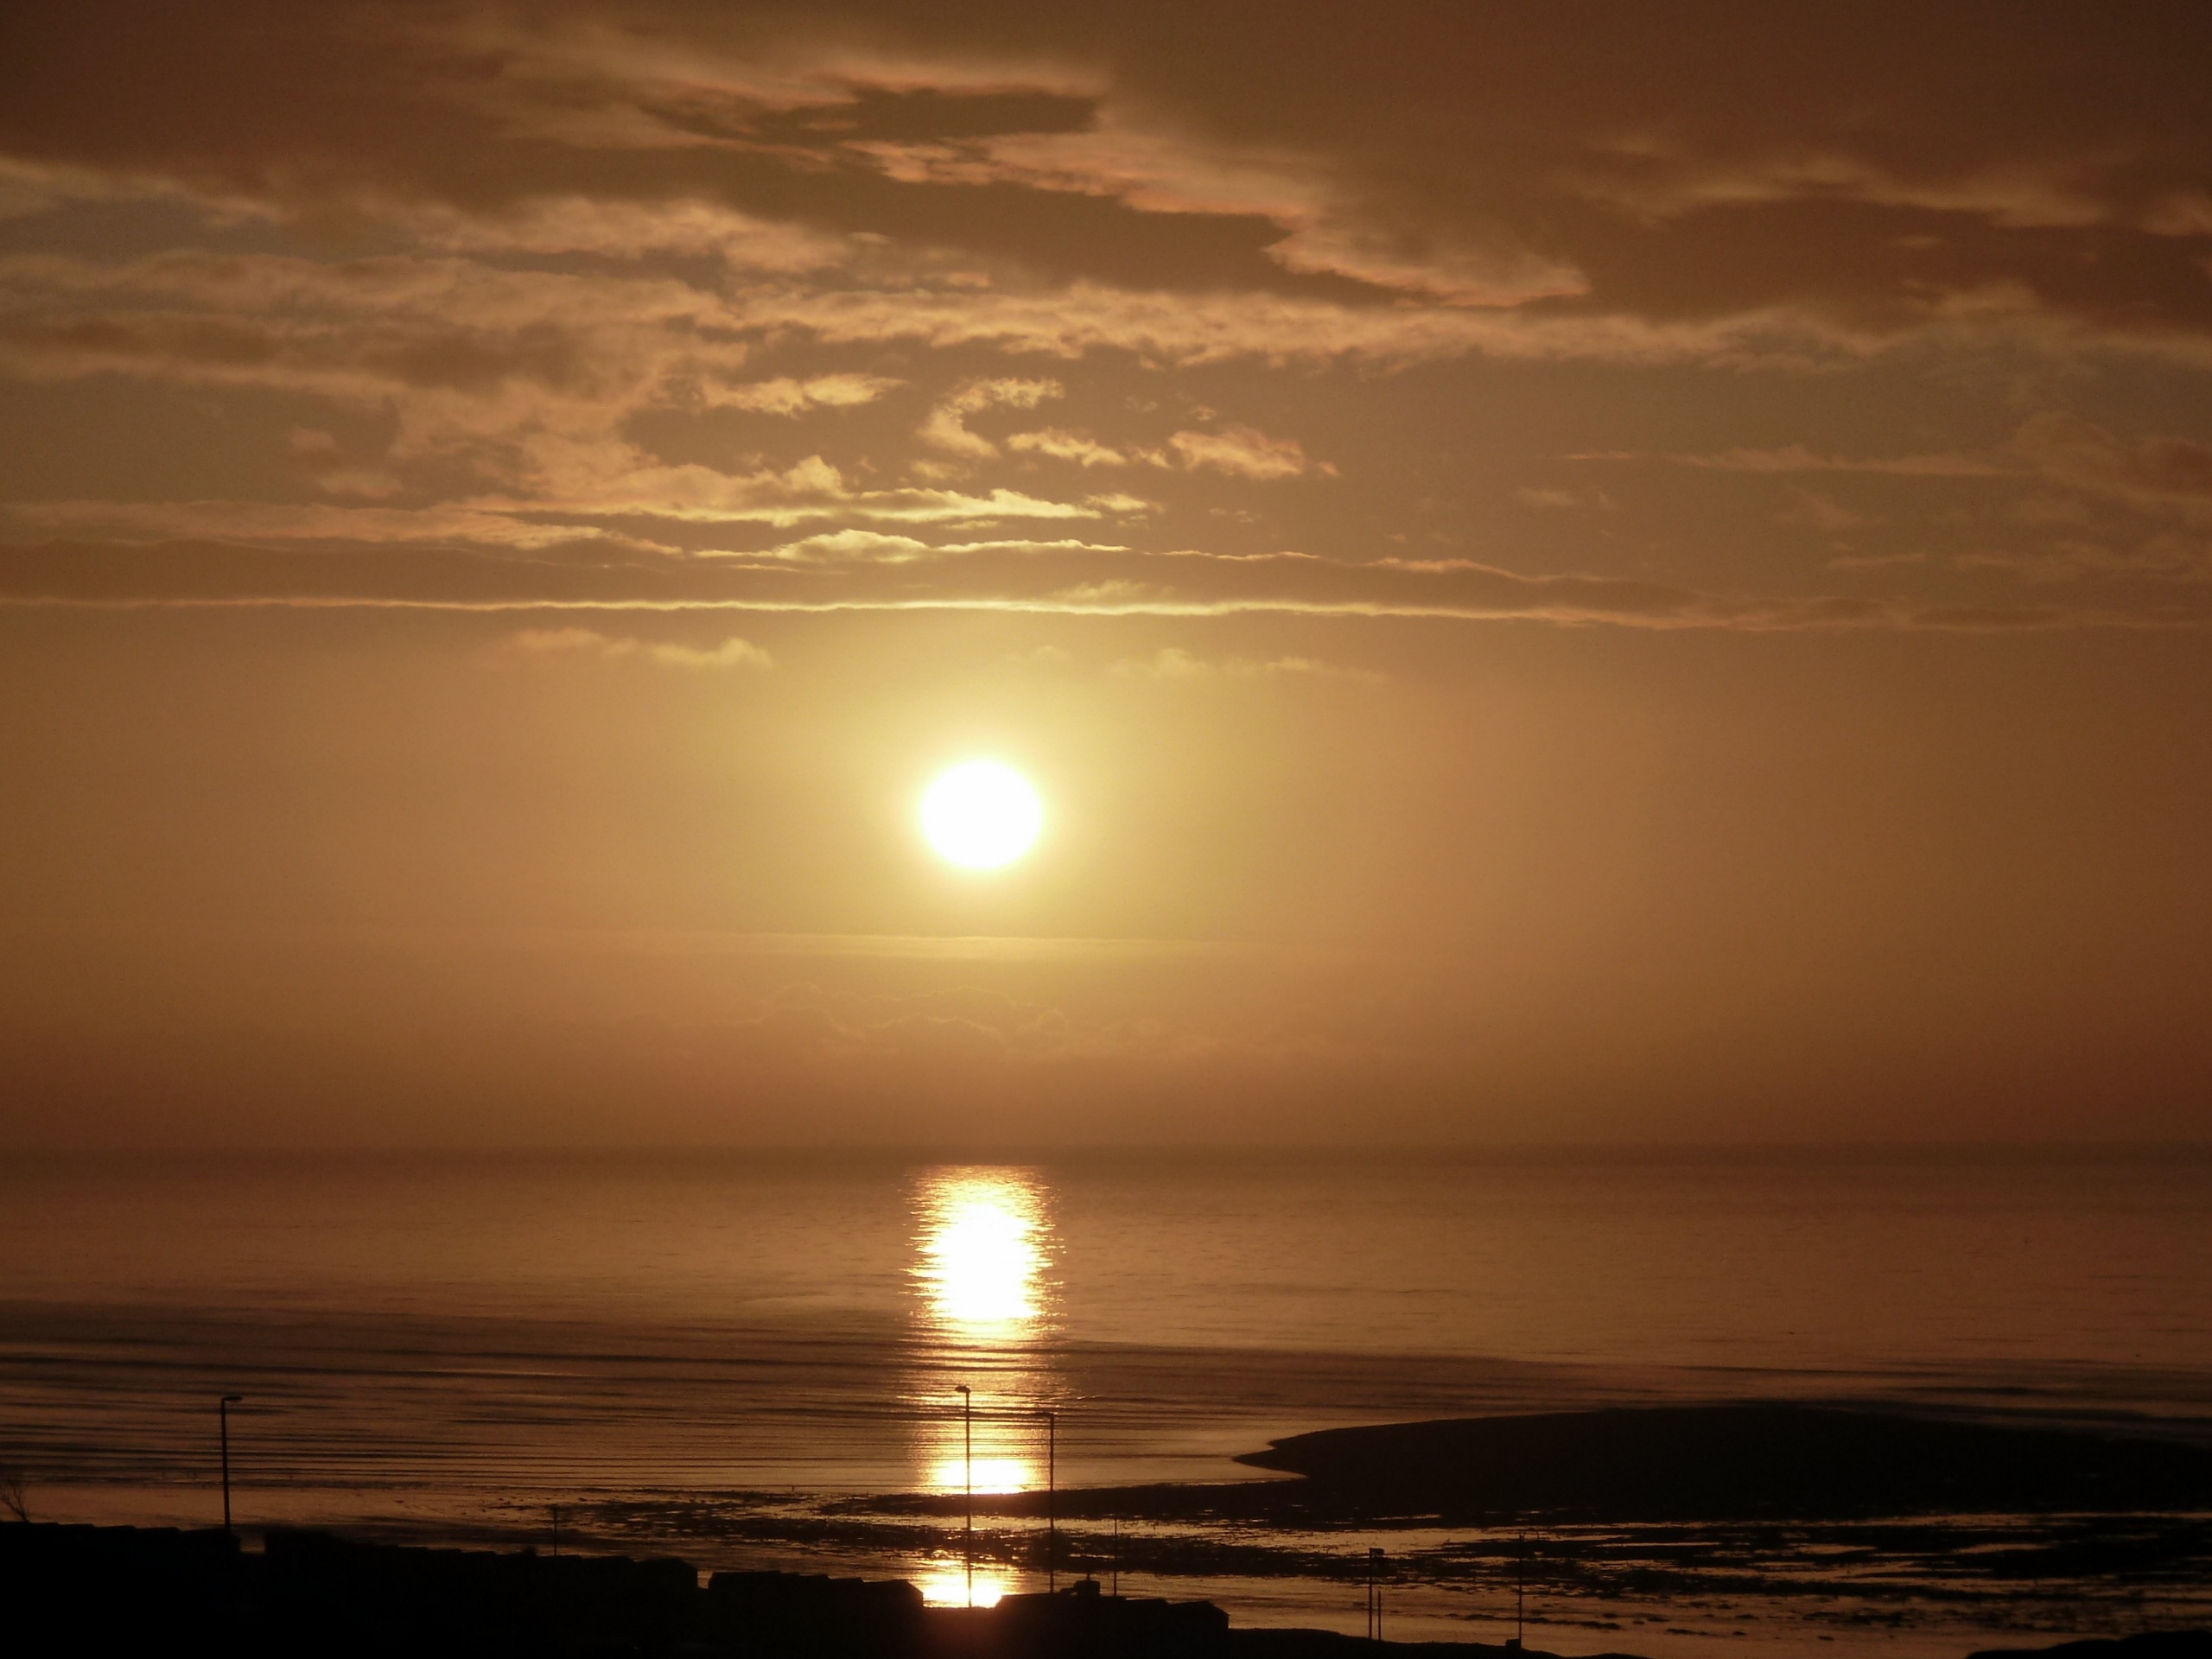
beach, sea, coast, ocean, horizon, light, cloud, sky, sun, sunrise, sunset, sunlight, morning, wave, dawn, atmosphere, dusk, evening, twilight, reflection, seascape, sepia, bronze, afterglow, astronomical object